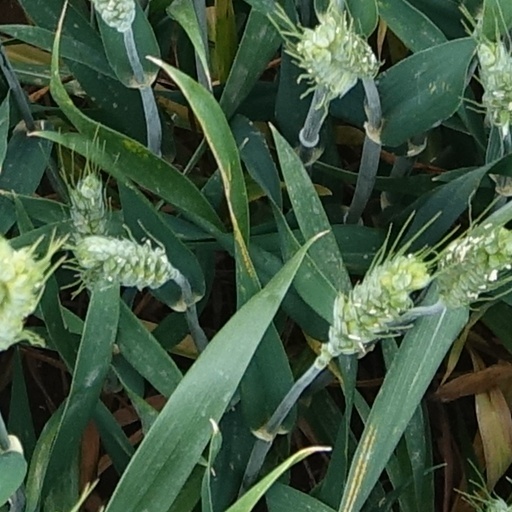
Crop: wheat